Middletown, Virginia

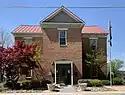
Middletown Town Hall

Middletown is located in southern Frederick County at (39.027989, −78.279273). It is in the Shenandoah Valley region and is southwest of Stephens City, southwest of Winchester, northeast of Strasburg, and 80 miles (129 km) west of Washington D.C.